Maya Yukihi

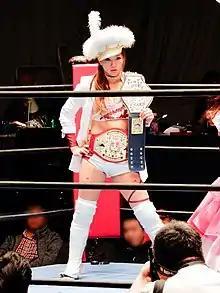
Yukihi in 2019

is a Japanese professional wrestler, currently competing as a freelancer. She is a former two-time ICE×60 Championship, five-time International Ribbon Tag Team Champion and one-time Triangle Ribbon Champion, making her the promotion's fourth Triple Crown Champion.